Mojo (play)

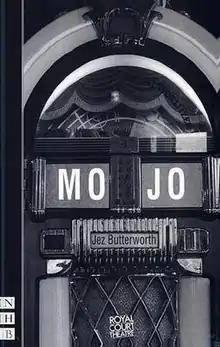

Mojo is a 1995 play, then subsequent 1997 feature film written by English playwright Jez Butterworth that premiered at the Royal Court Theatre in London, directed by Ian Rickson.